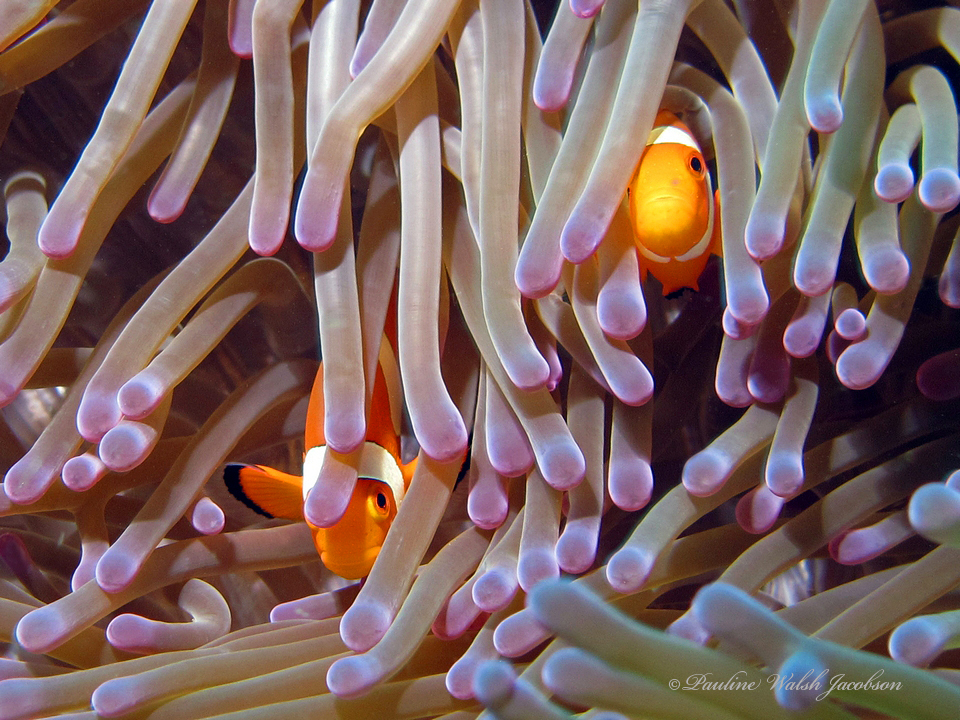
Amphiprion ocellaris (Ocellaris Anemonefish)